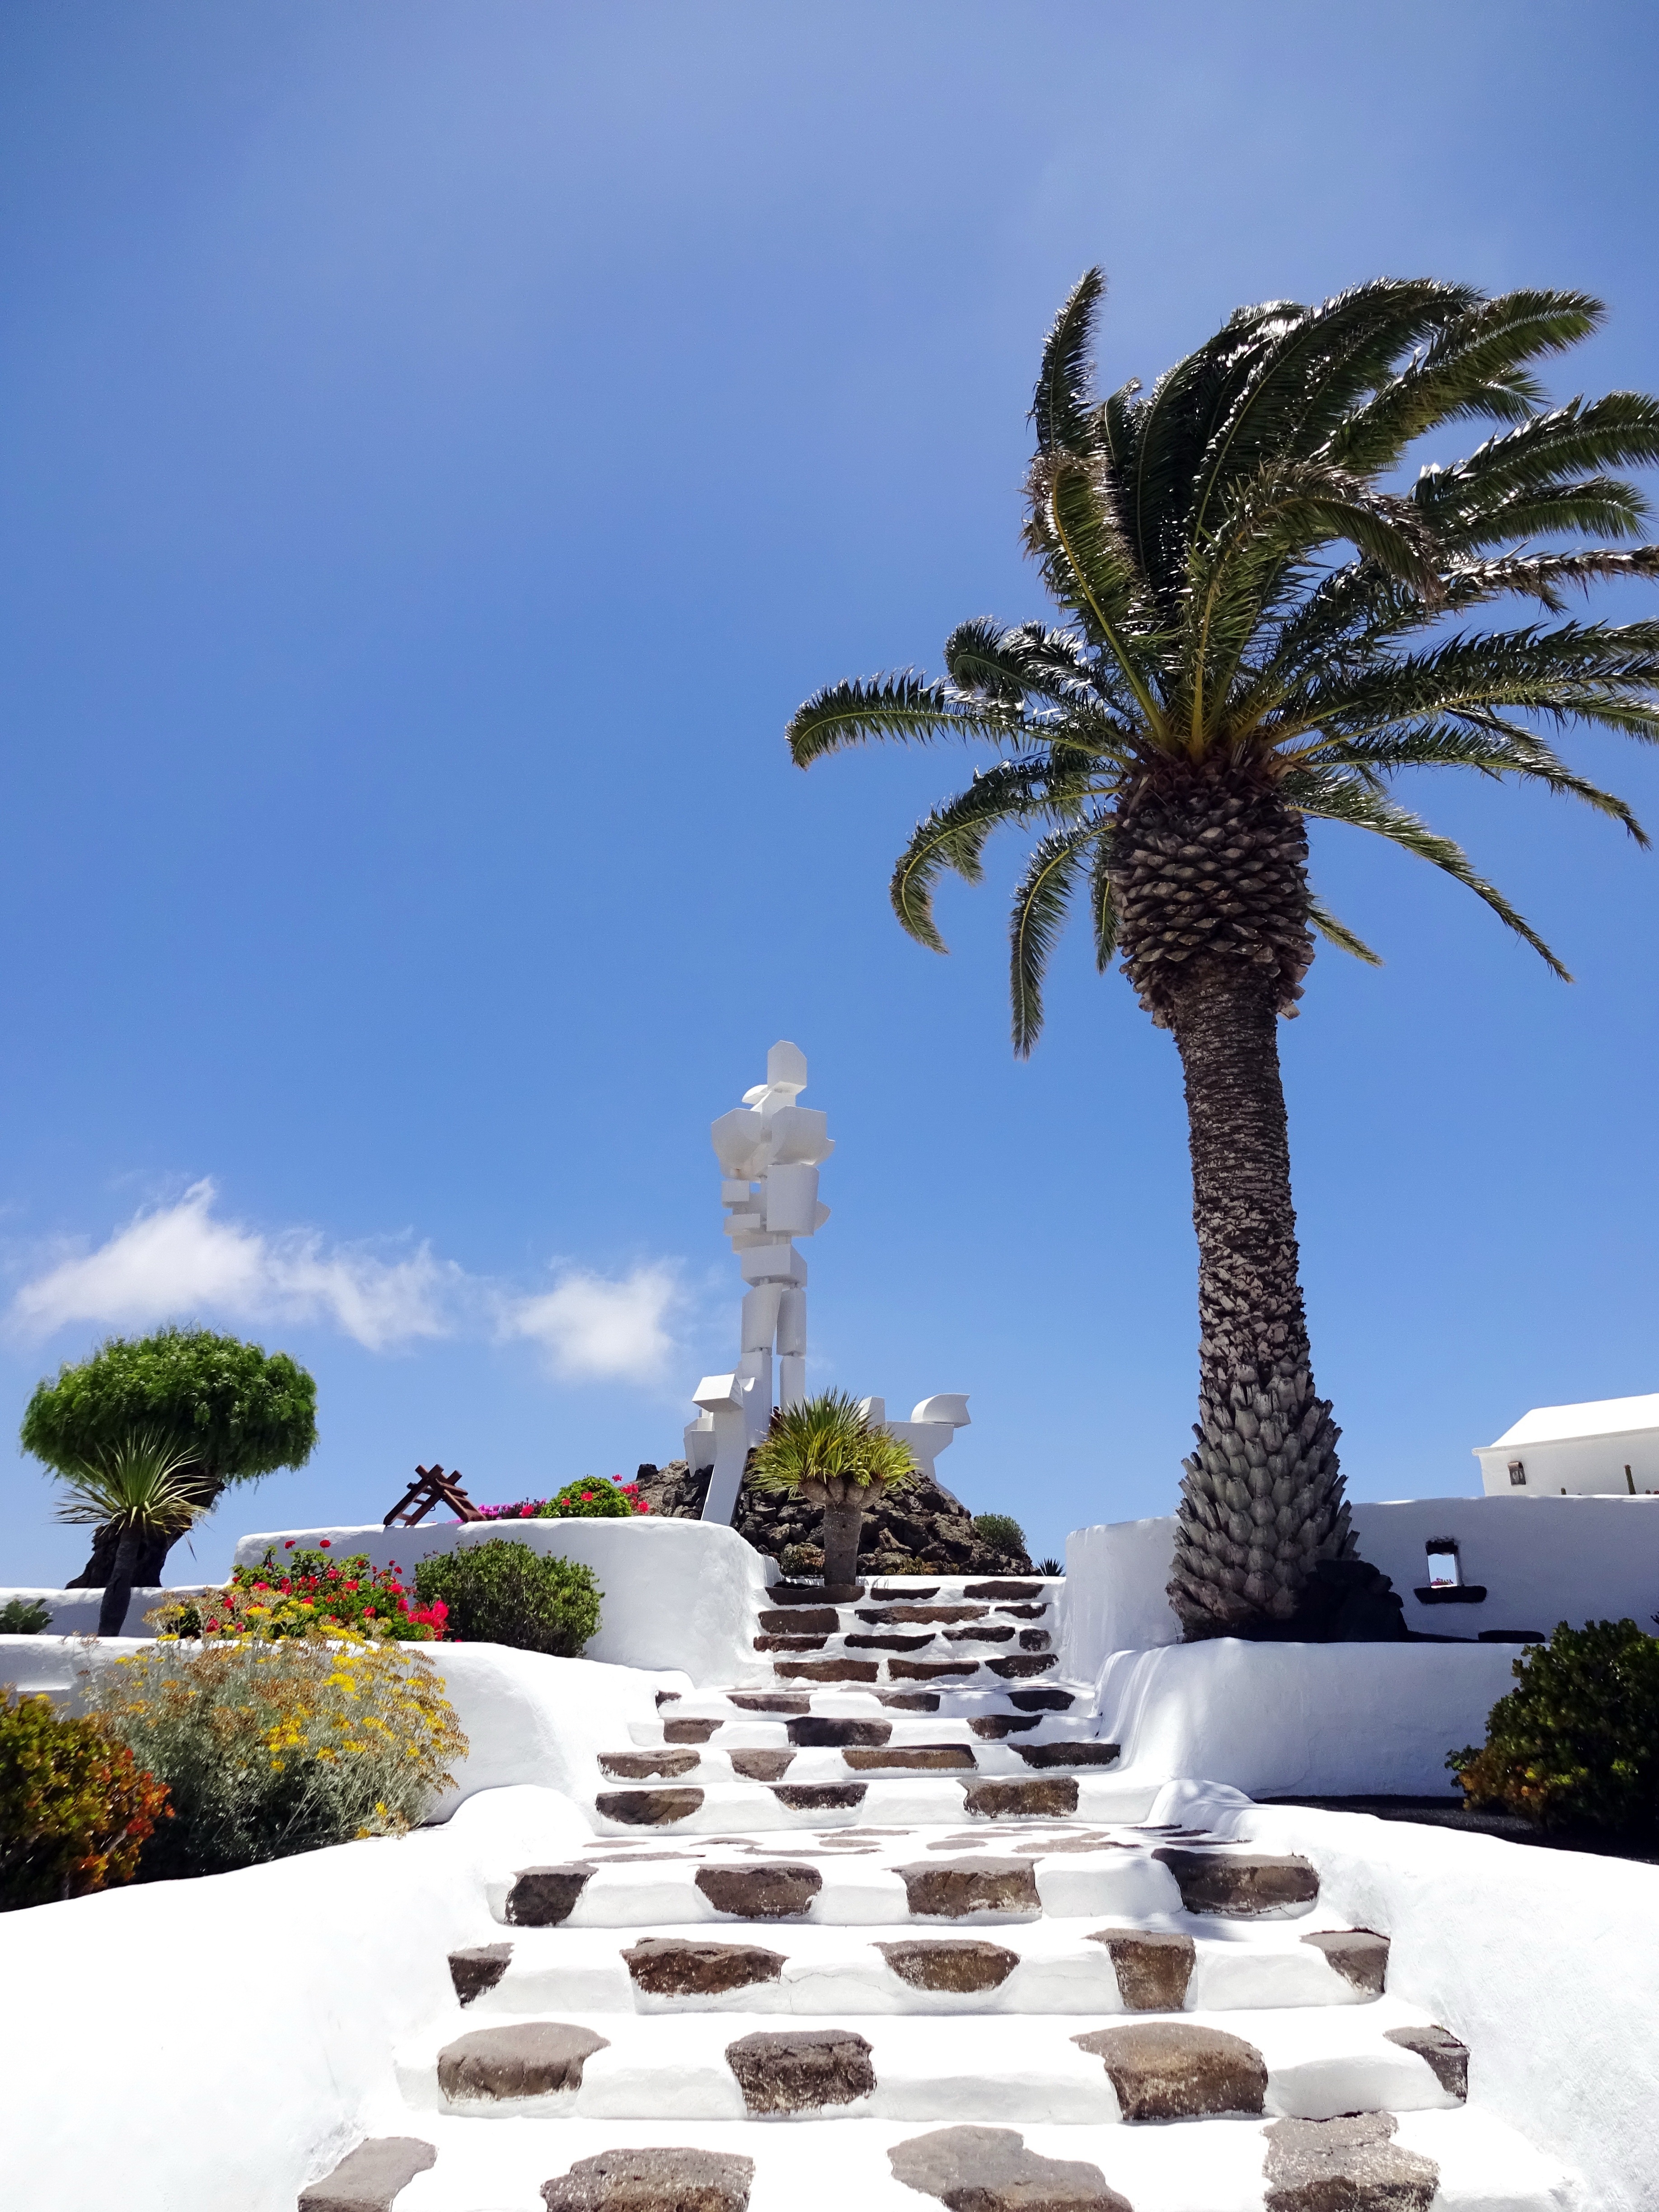
tree, plant, staircase, statue, palm, pierre, canary, lanzarote, modern art, manrique, woody plant, arecales, palm family